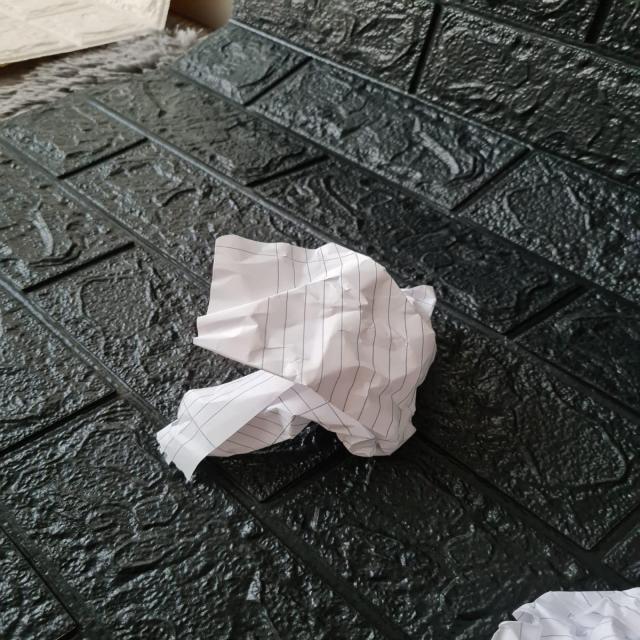
Label: tissues